Nuevo Cine Mexicano

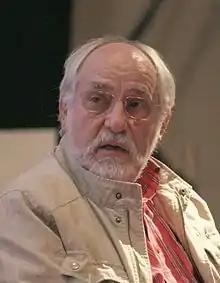
Arturo Ripstein in 1997, Ripstein won the National Prize of Arts and Sciences, the second filmmaker after Buñuel to do so.

Social divisions within Mexico is a reoccurring theme within Nuevo Cine Mexicano, including the films "Y Tu Mamá También, El crimen del Padre Amaro" (2002), and "Amores Perros."